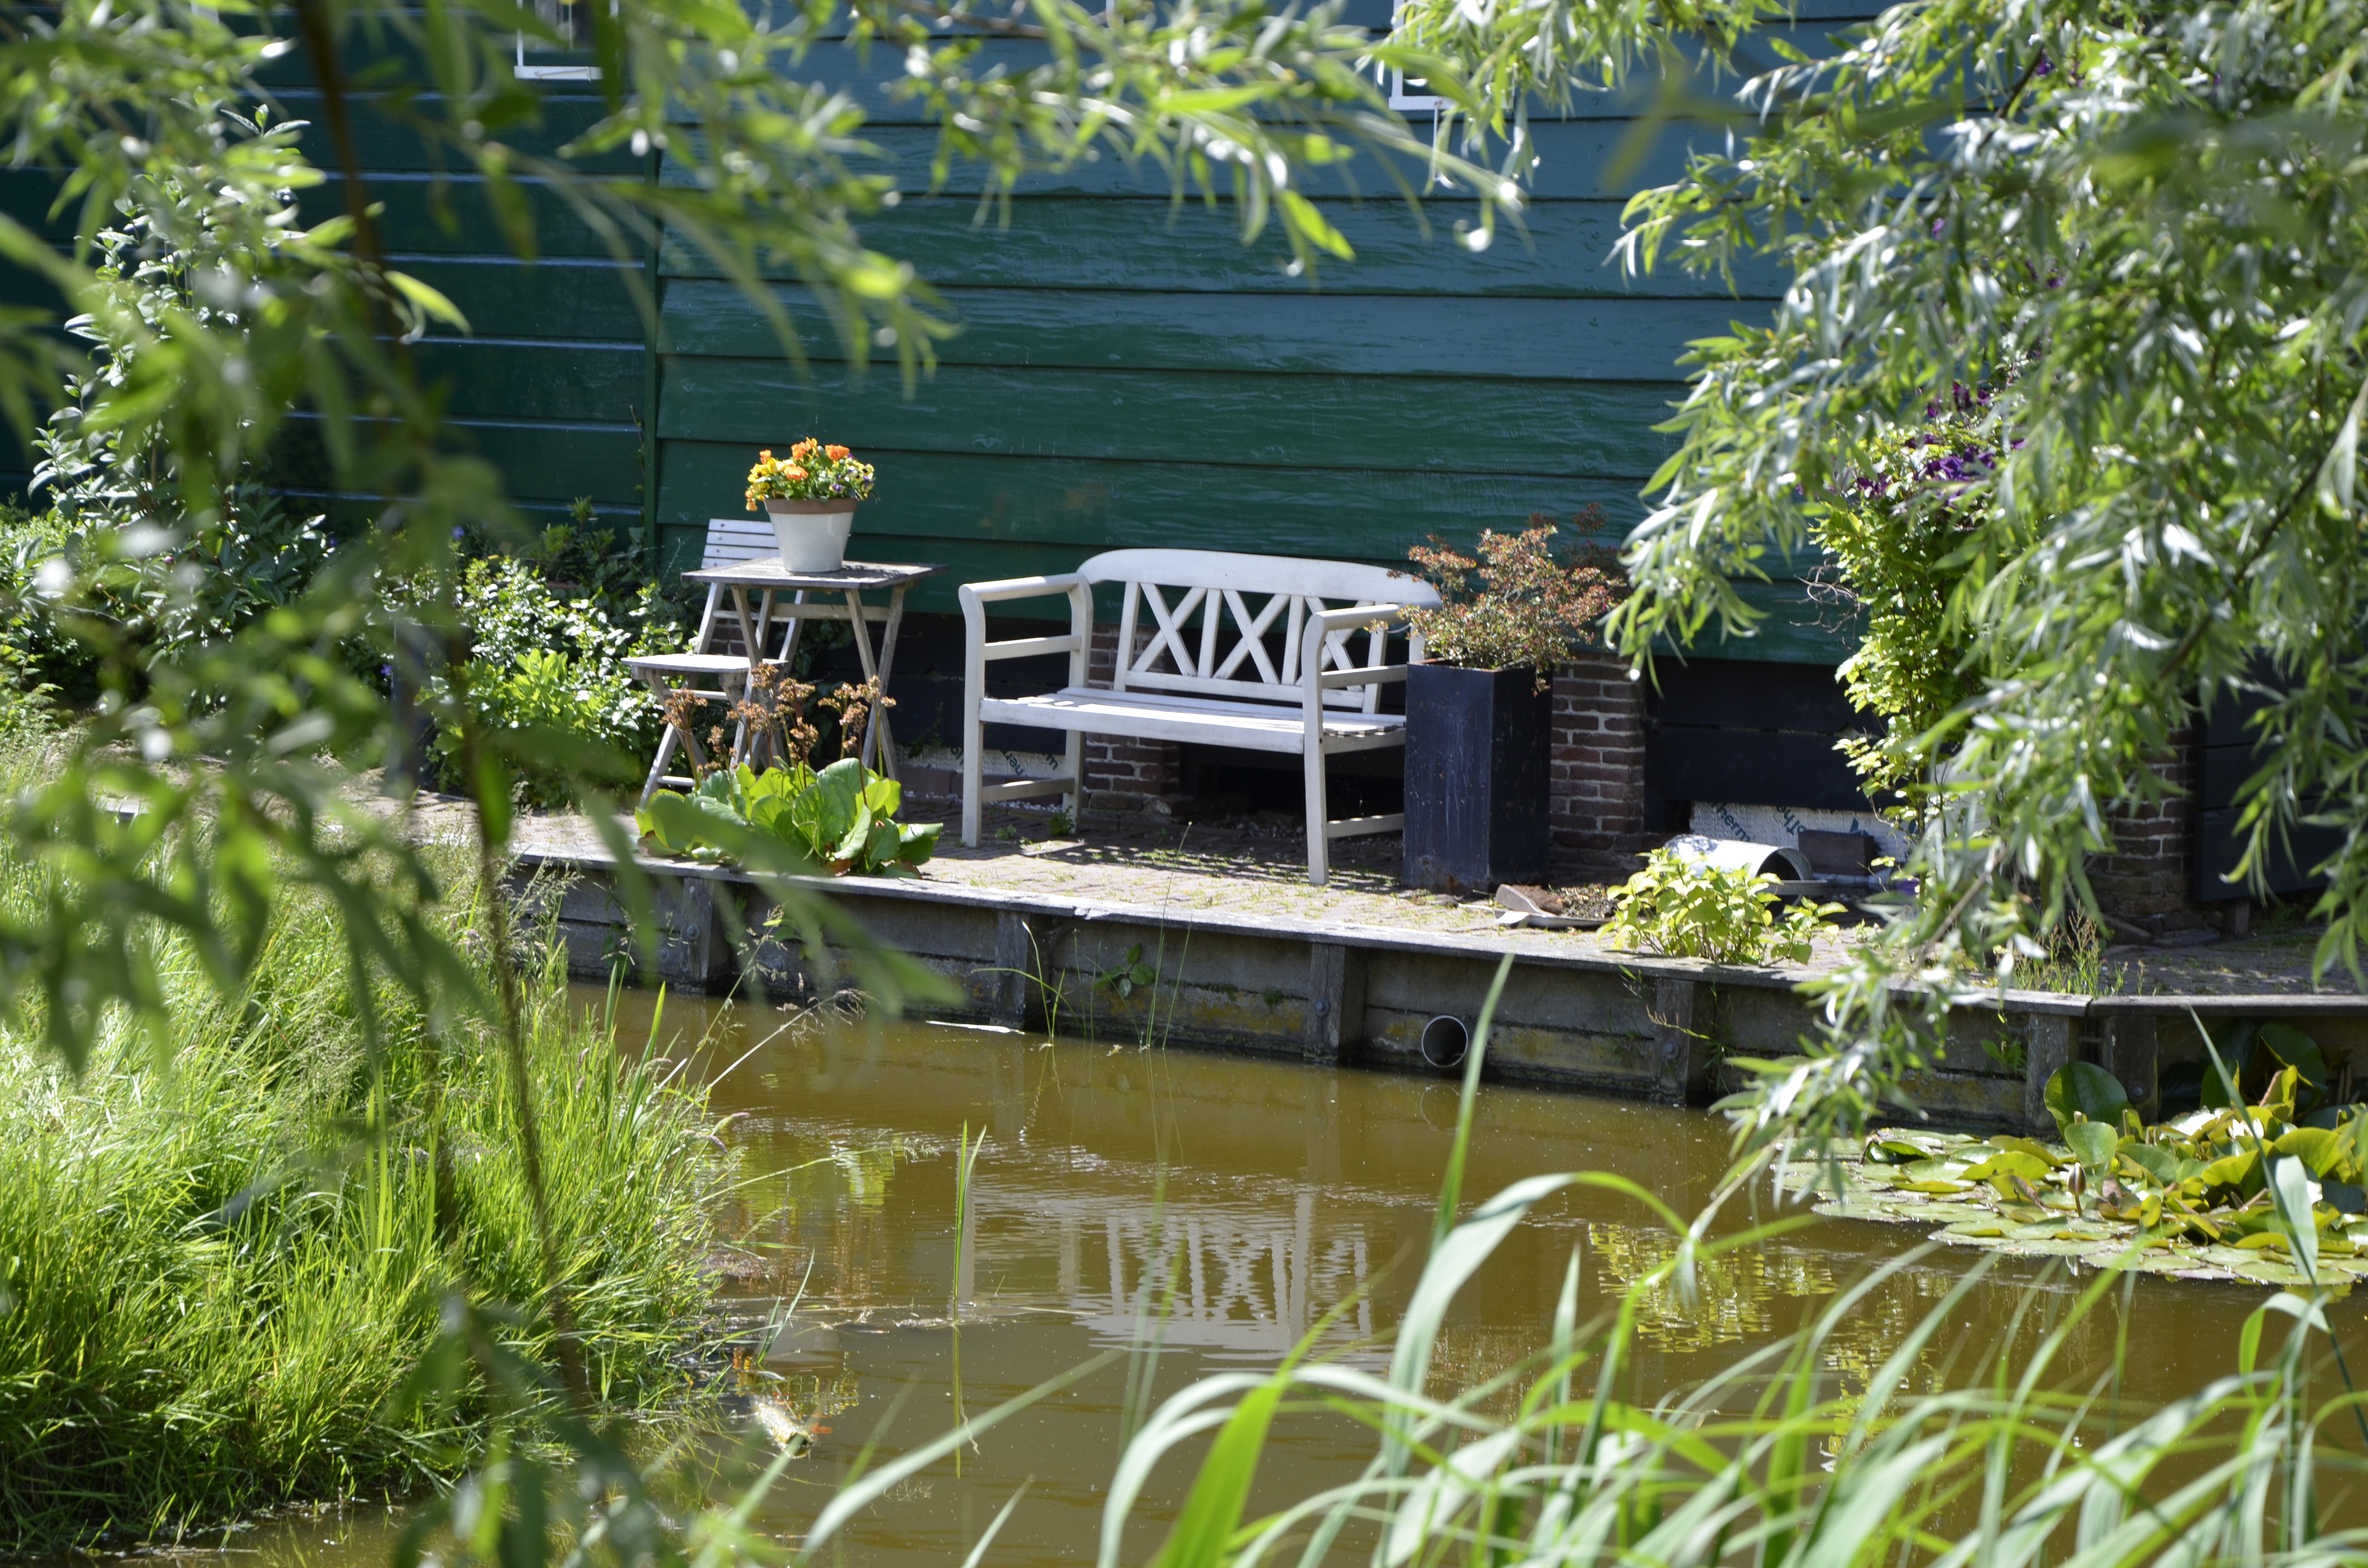
landscape, hiking, lawn, flower, city, home, vacation, travel, walk, pond, europe, swimming pool, cottage, holiday, backyard, garden, waterway, amsterdam, netherlands, resort, estate, views, yard, fish pond, outdoor structure, landscape architect